Stephen Stills

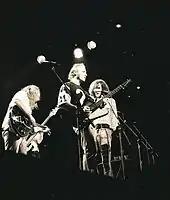
Crosby, Stills, Nash & Young, August 1974

Stills spent early 1974 on a sold out East coast tour where he played well respected theatres, including Carnegie Hall. The 1975 live album "Stephen Stills Live" was made up of recordings from this tour. It was also during this tour that Stills announced the 1974 CSNY reunion concert tour. The CSNY reunion tour sold-out shows through July and August in both the US and the UK, with an average concert attendance of 80,000. Due to poor management, the tour made little money for the group, but album sales saw a boost: the CSNY compilation album "So Far" reached number 1 in the US and sold 6 million copies. After another aborted attempt at recording a CSNY album after the tour, Stills signed with Columbia Records in late 1974. In 1973–1974, Stills was recording another solo album called "As I Come of Age", which was put aside for the CSNY reunion tour. Many songs were used for the 1975 "Stills" album. In 1974, Stills played bass on, and helped mix his wife's record "Le Maudit". He also played bass for her at two concerts in Paris in October 1974.